The Untold Tale of the Three Kingdoms

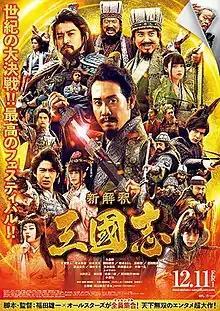
Poster

The Untold Tale of the Three Kingdoms (Japanese: 新解釈・三國志, Hepburn: Shinkaishaku Sangokushi) is a 2020 Japanese comedy film directed by Yuichi Fukuda from his own script. Starring Yo Oizumi as Liu Bei with an ensemble cast portraying other people of the three kingdoms, it is an adaptation of "Records of the Three Kingdoms" with a new comedic interpretation by Fukuda himself.